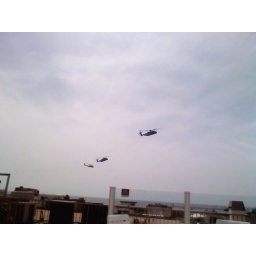
The president flying over my house with the Marines - Marina Del Rey, CA